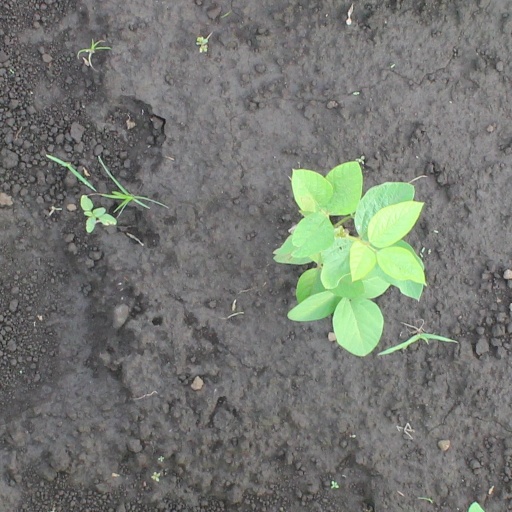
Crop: soybean